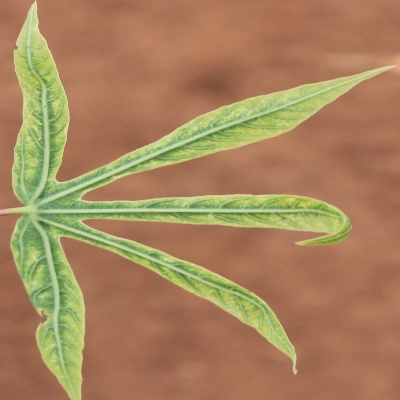
Crop: Cassava
Condition: mosaic